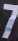
Number: 7